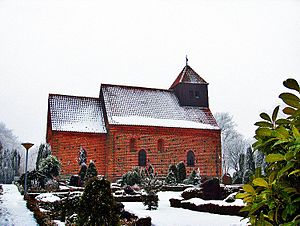
Nebbelunde Kirke
Nebbelunde Kirke
fra nord
Nebbelunde Kirke ligger i Nebbelunde Sogn ved Rødby.